Jackslacks

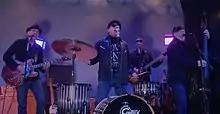
Jackslacks

American rockabilly musician, and author, Chris Giorgio aka Jackslacks adapted his stage name from the Sparkletones 1957 hit song "Black Slacks" and is originally from Valley Stream, Long Island, New York and resides in San Diego, California, United States.